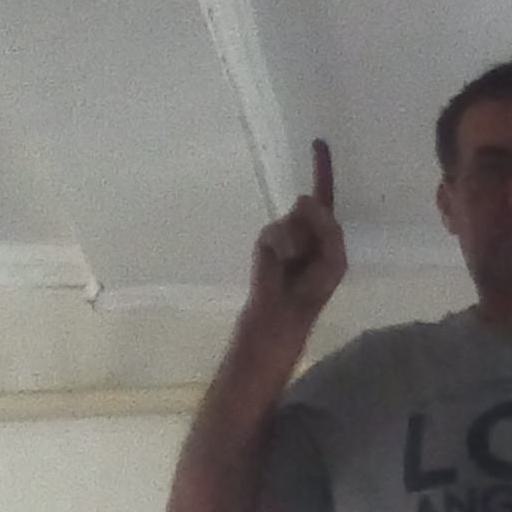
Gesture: one